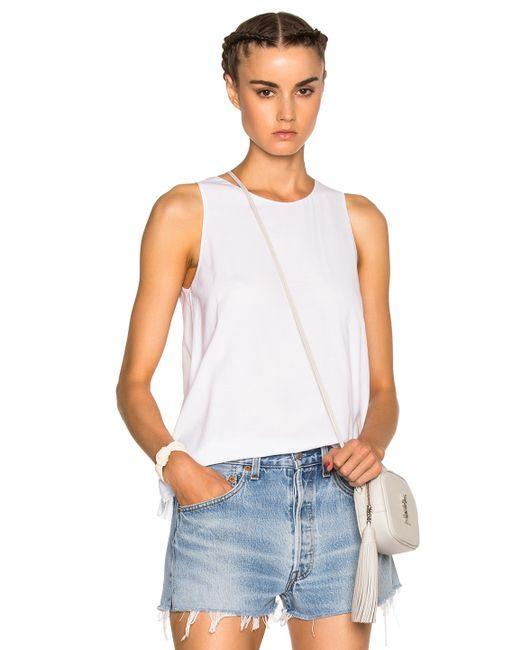
weißes ärmelloses Hemd mit Minirock in blauer Jeans